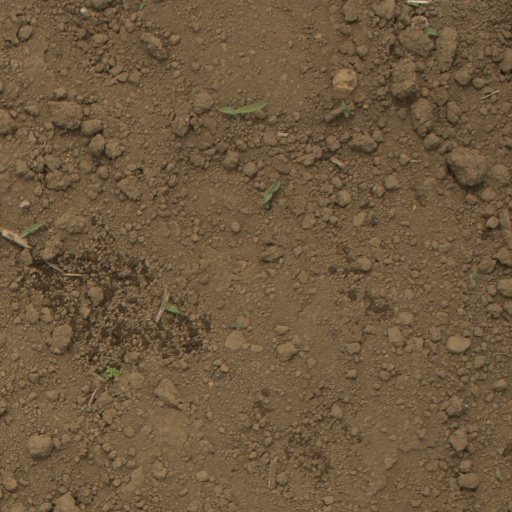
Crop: Jerusalem artichoke